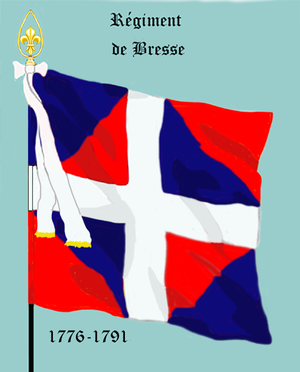
Le régiment de Bresse est un régiment d’infanterie du Royaume de France créé en 1775.